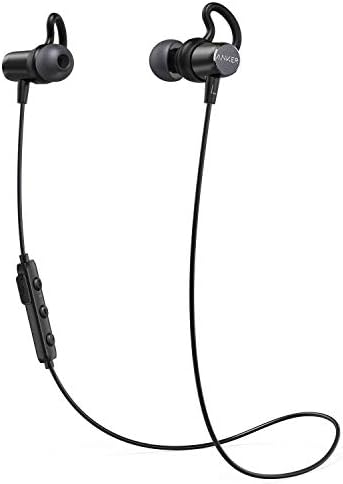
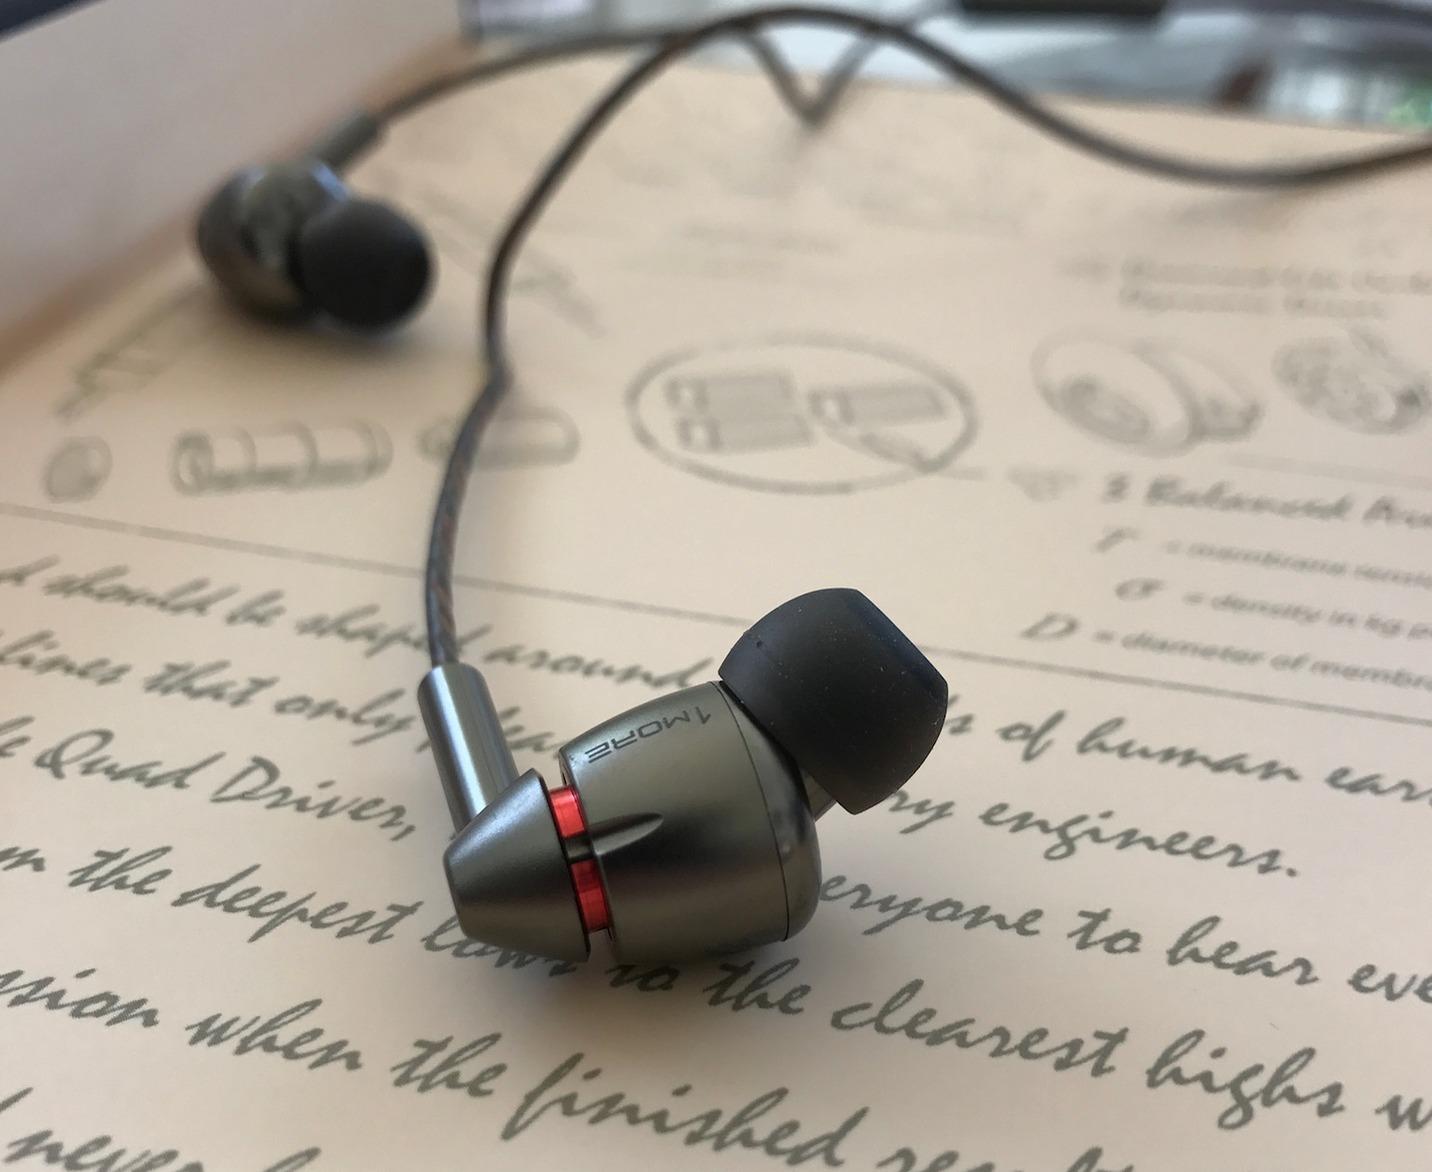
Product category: headphones
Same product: no